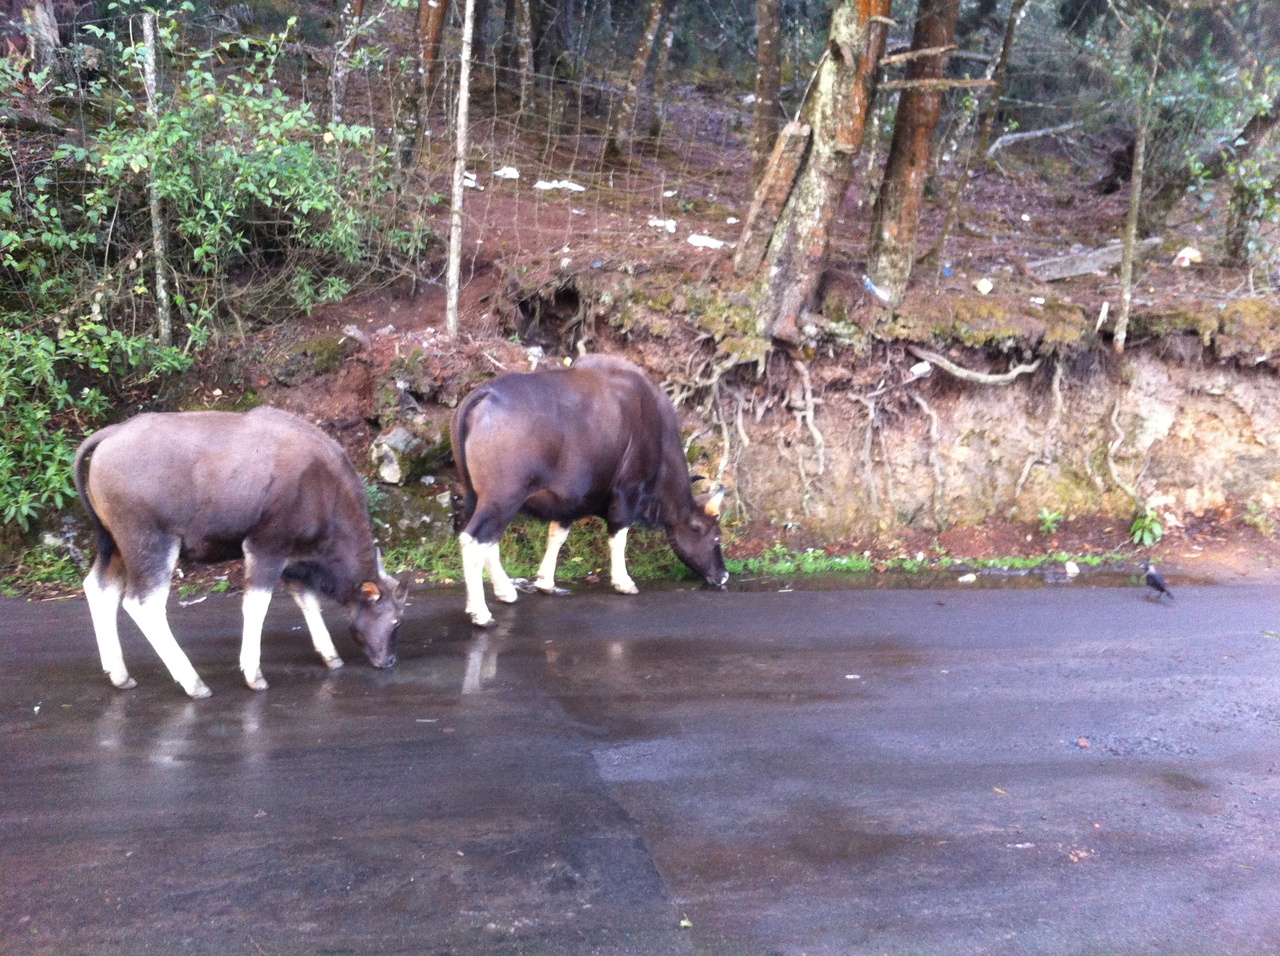
Indian Gaurs near Kodaikanal lake, Tamil Nadu INDIA